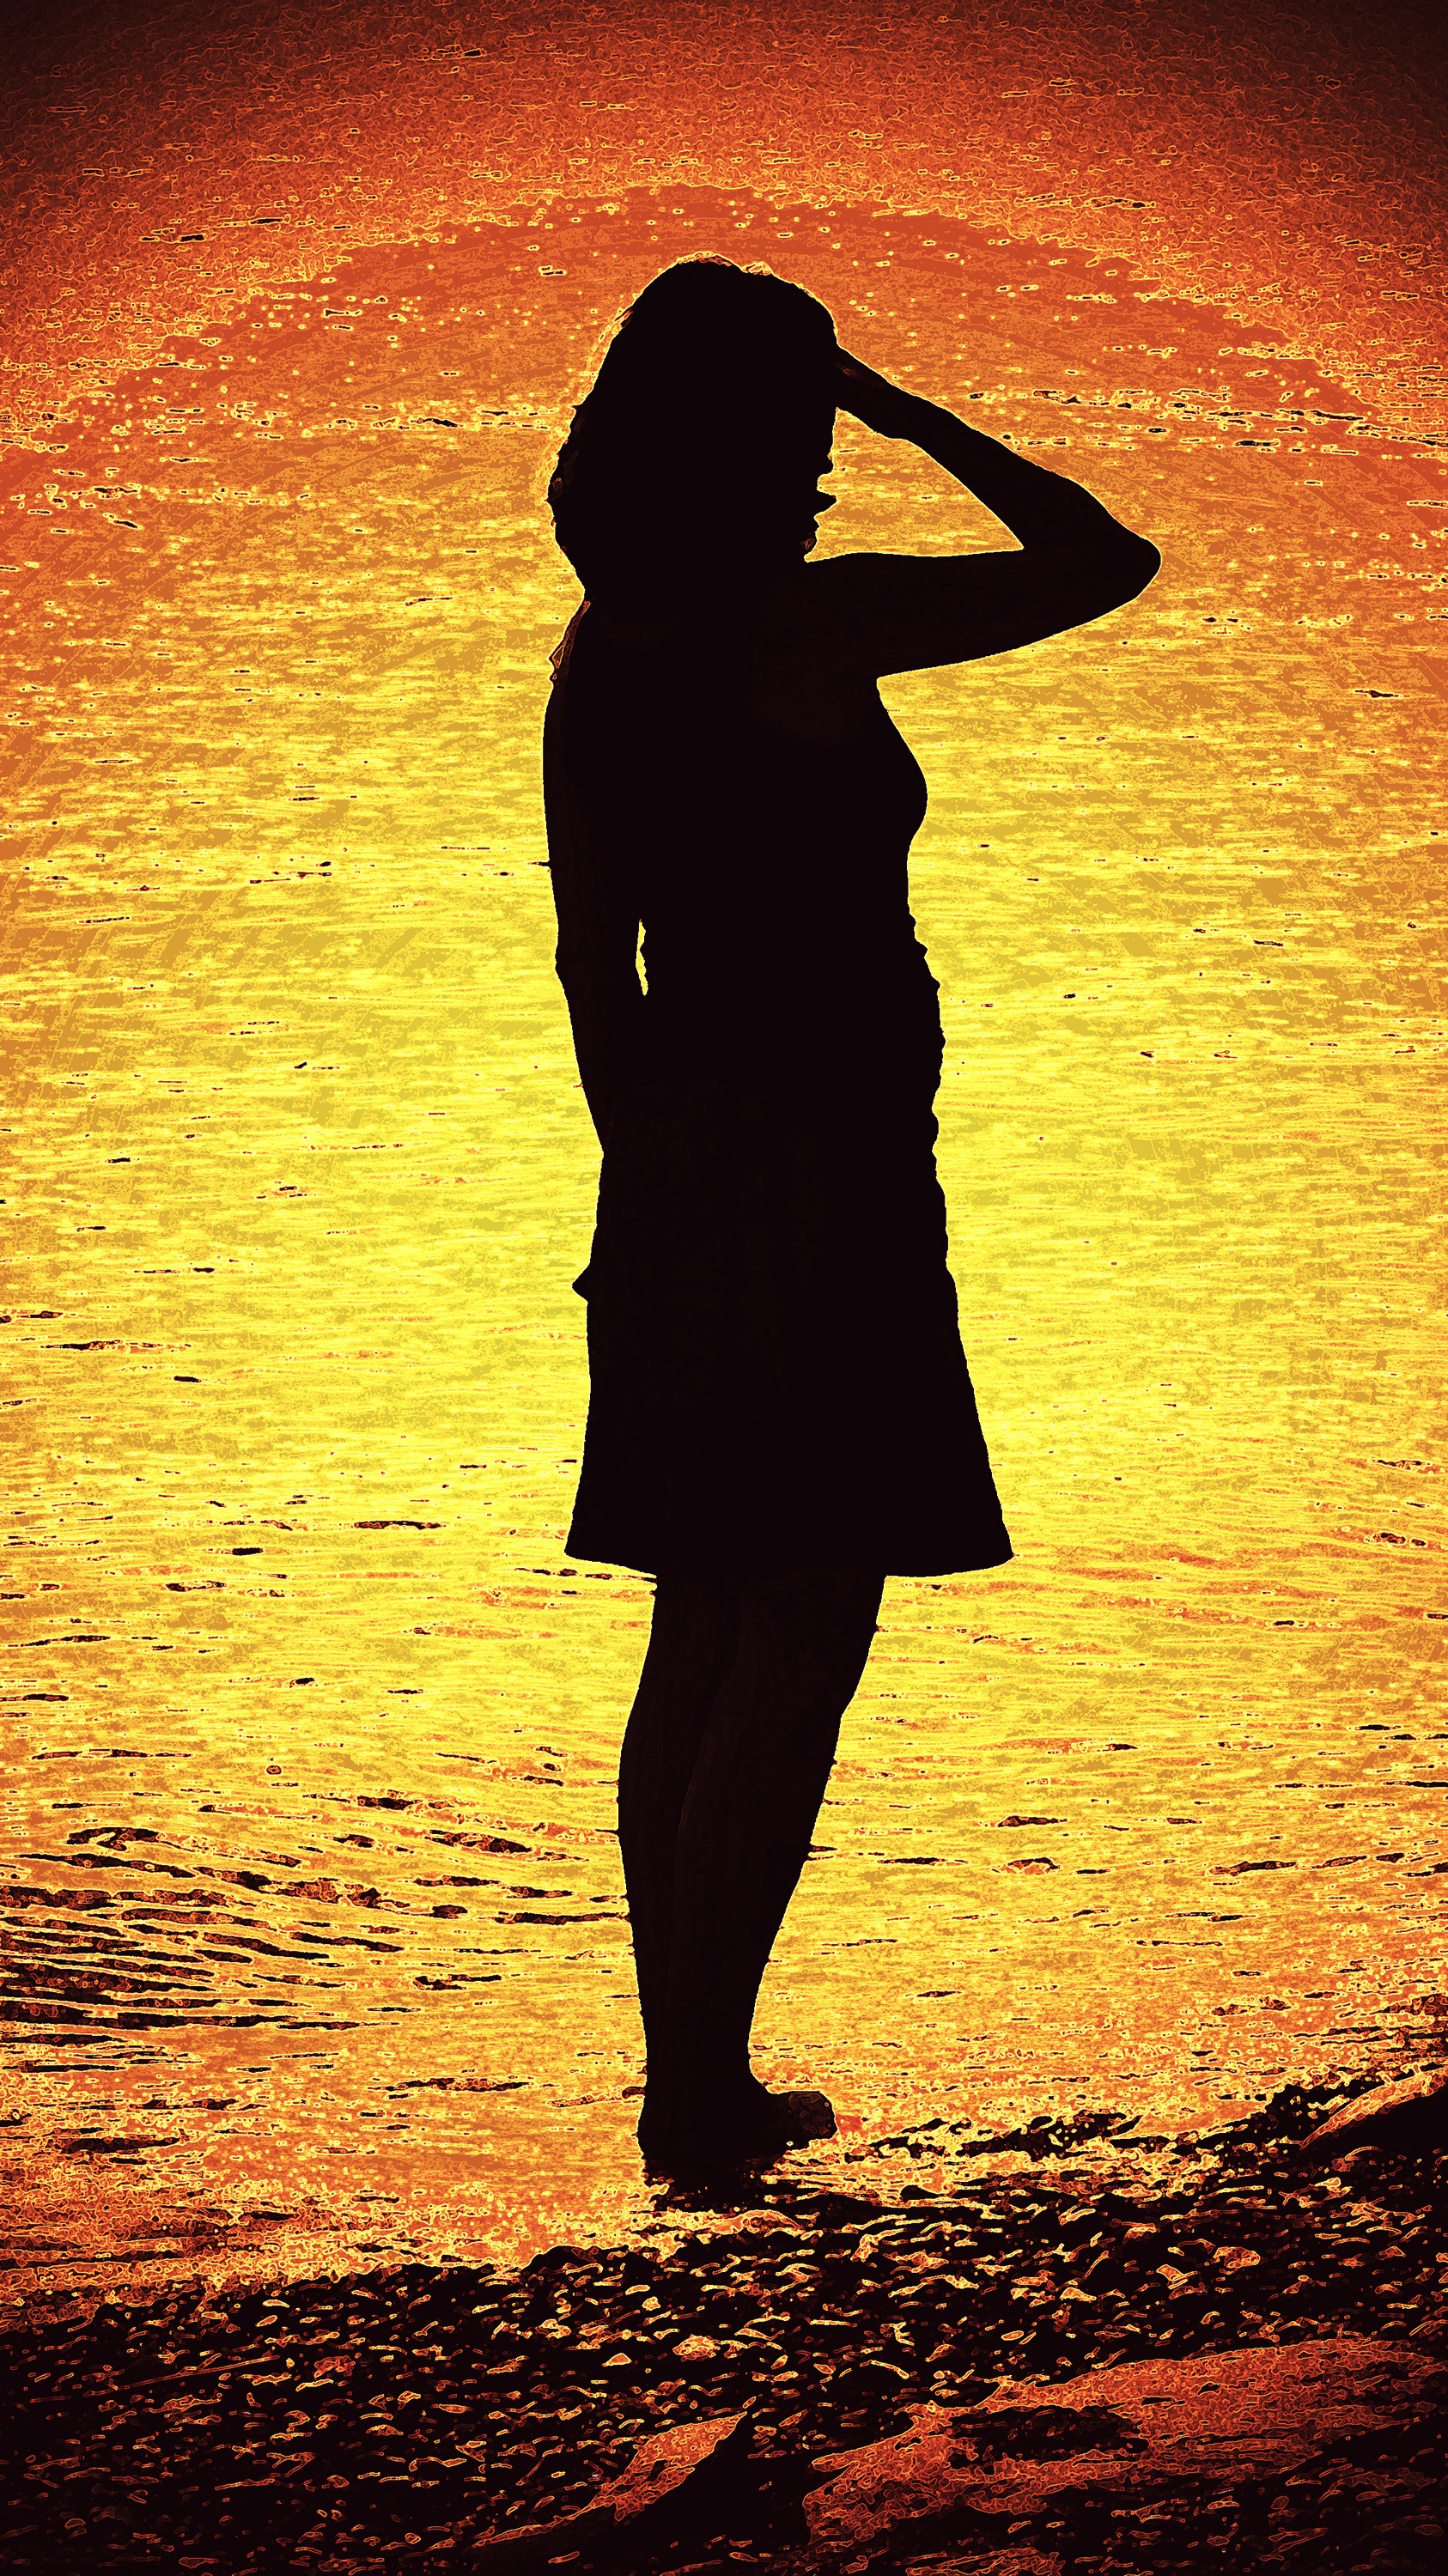
watch, sea, water, silhouette, sunset, skyline, wave, view, shadow, darkness, look, evening sun, emotion